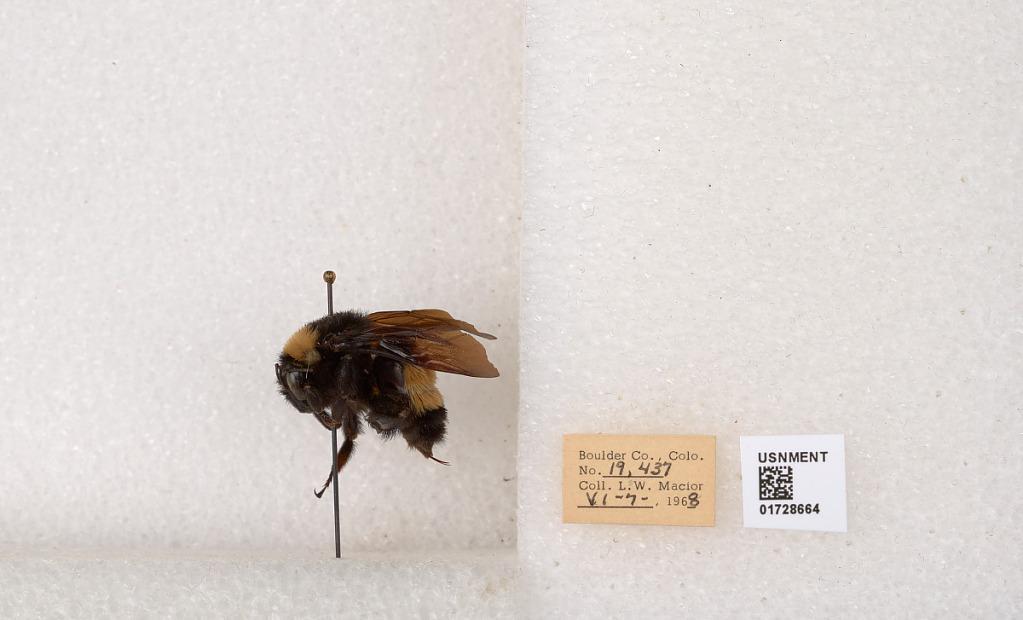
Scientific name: Bombus (Bombus) nevadensis auricormus
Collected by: L. Macior
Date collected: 1968-6-7
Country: United States
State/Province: Colorado
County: Boulder
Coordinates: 40.0925, -105.358